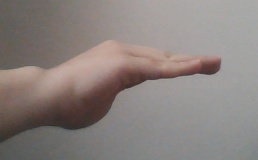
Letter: haa